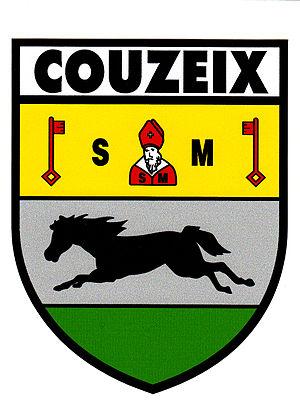
Blason de la Ville de Couzeix